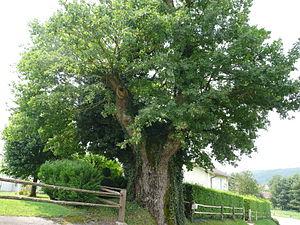
Le Chêne des Saints de Bleurville planté à la fin du XVIe siècle
Bleurville est une commune française située dans le département des Vosges, en région Grand Est.